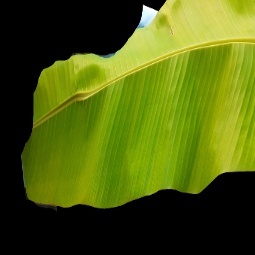
Label: Sulphur